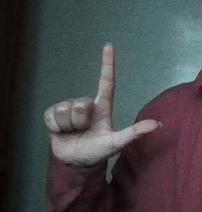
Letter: laam